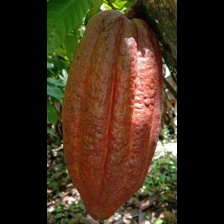
Label: sana